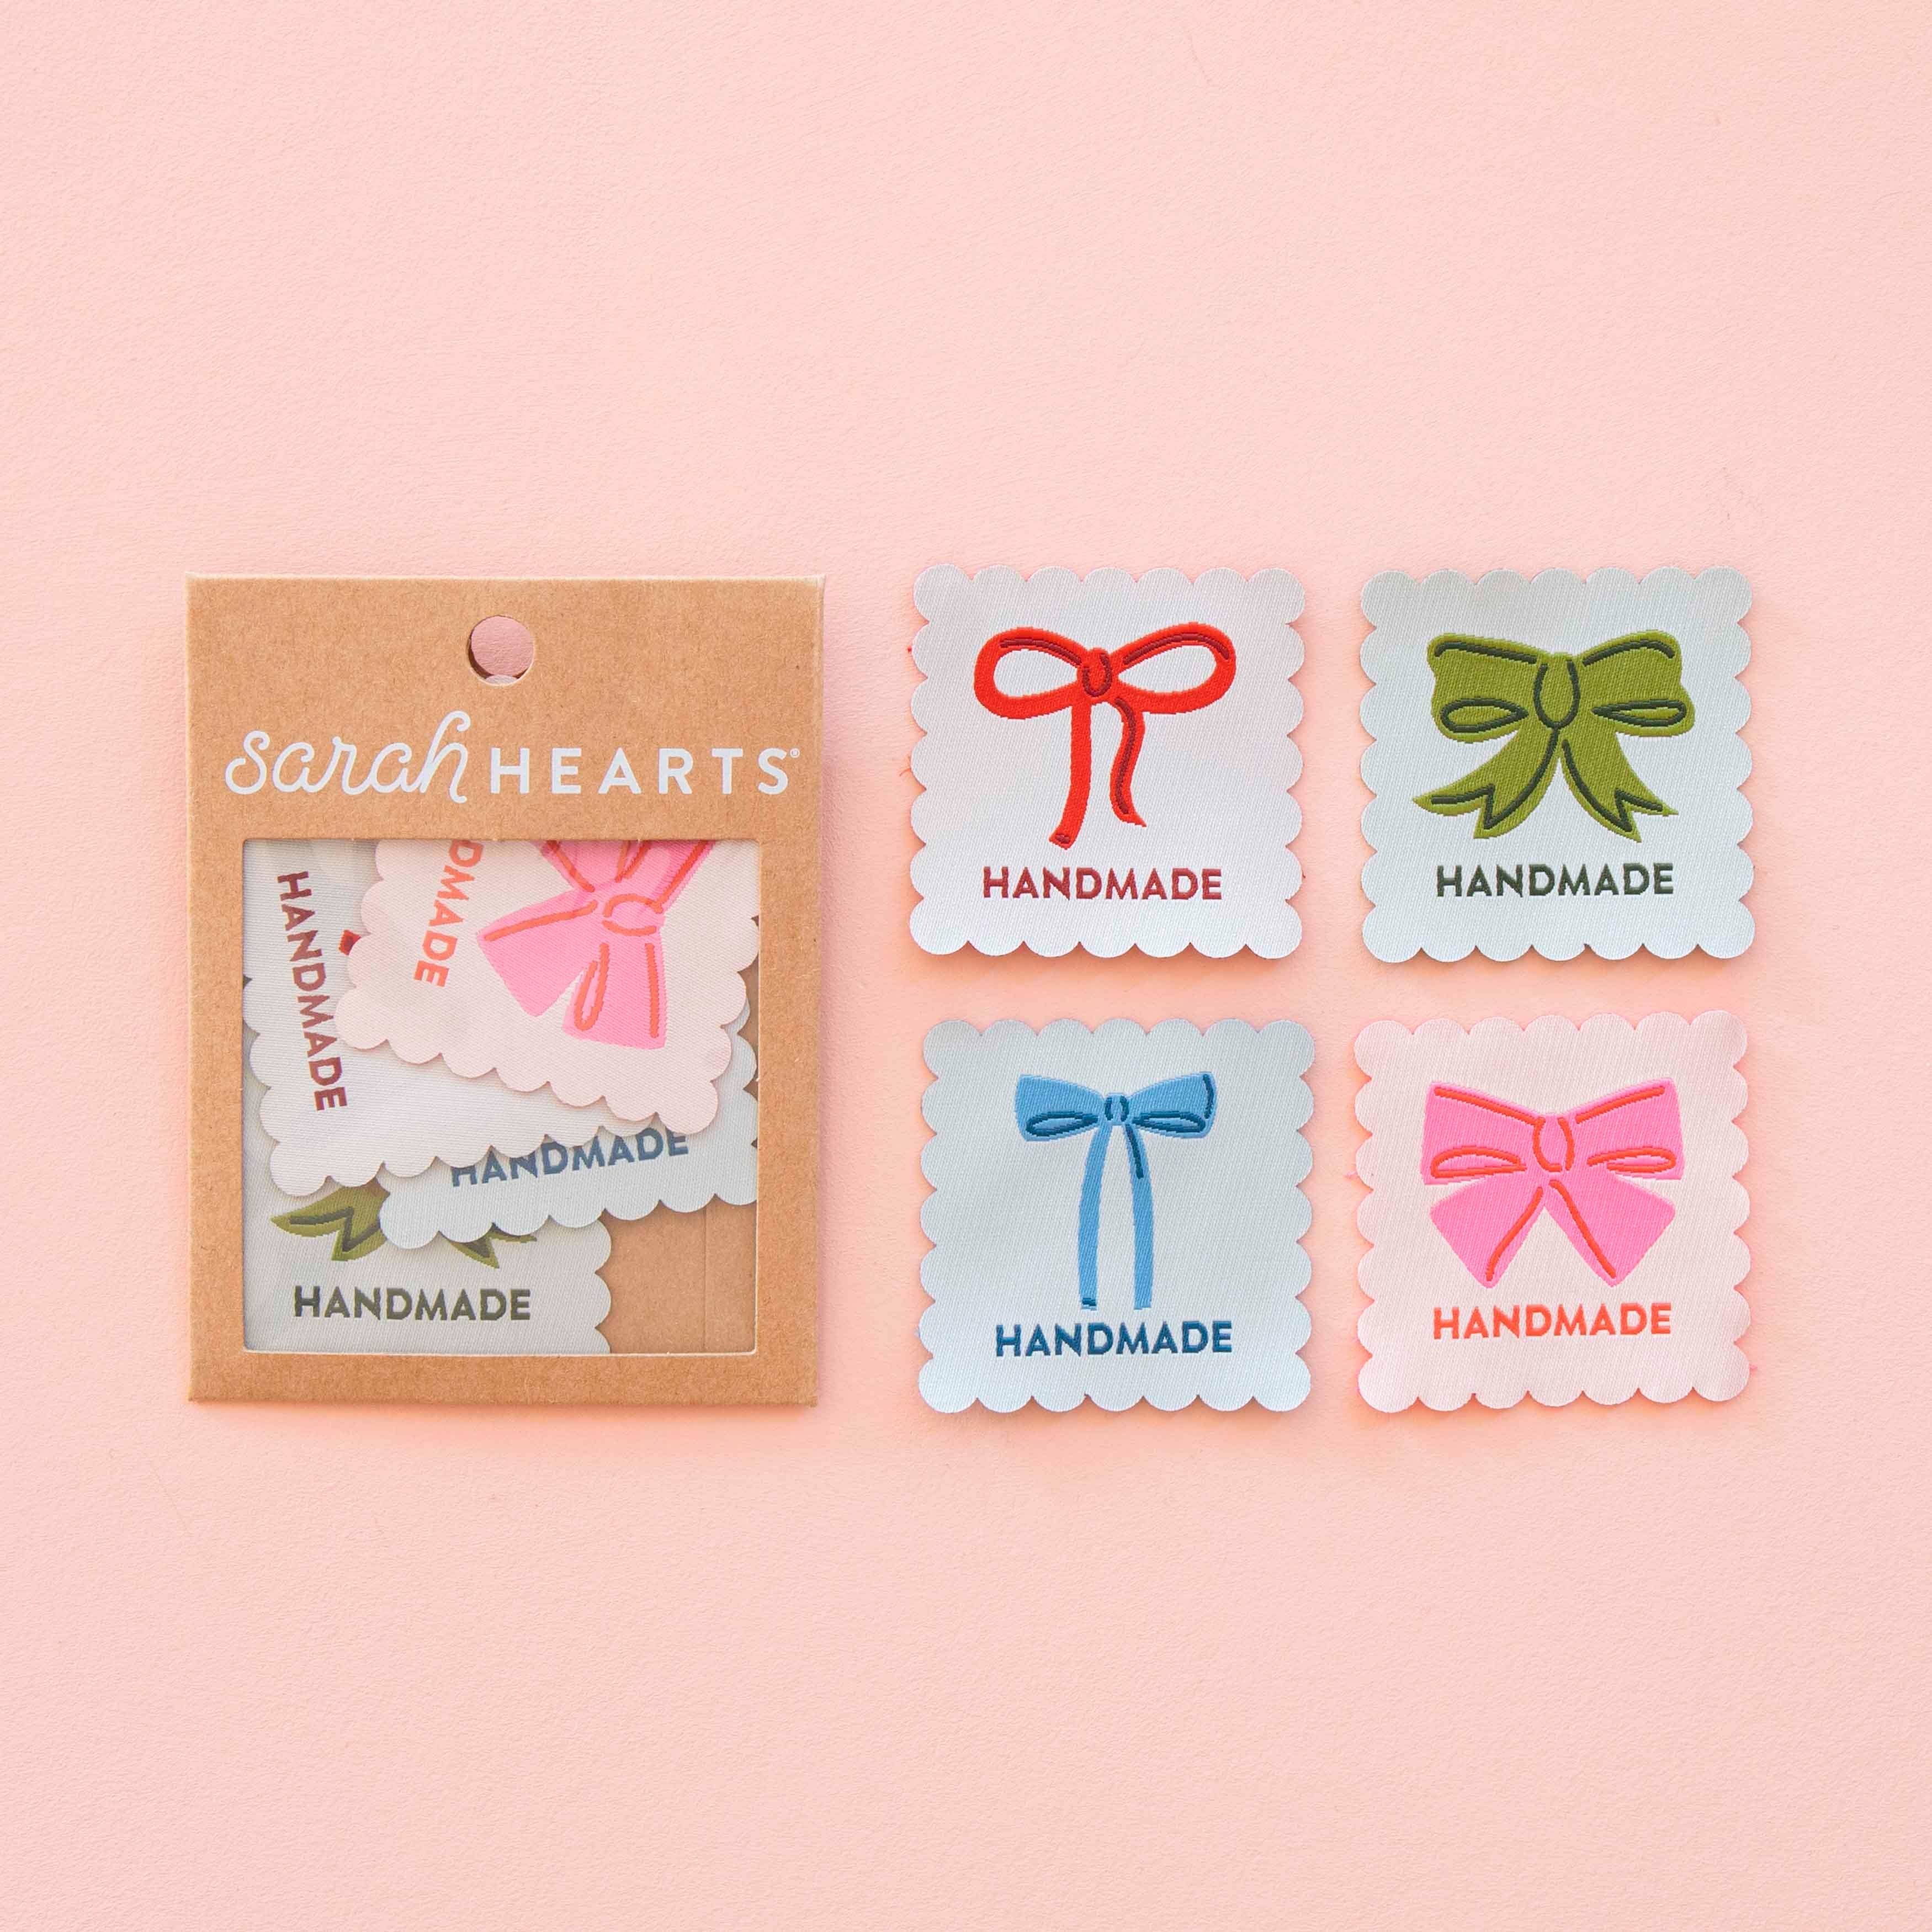
Bows Multipack Large Woven Sewing Labels
Add a touch of whimsy to your sewing projects with our Bows Multipack Large Woven Labels! These playful labels feature laser cut scalloped edges and come in pink, olive, red, and blue. Perfect for adding a charming detail to quilts, bags, and garments. Sold in packs of 4 labels, one of each design Size: 5cm x 5cm, lasercut scalloped edges Care: Machine wash cold, tumble dry low 100% polyester manufactured ethically in China and are OEKO-TEX Standard 100 certified
Brand: Sarah Hearts
Category: Arts & Entertainment > Hobbies & Creative Arts > Arts & Crafts > Art & Crafting Materials > Embellishments & Trims > Sew-in Labels